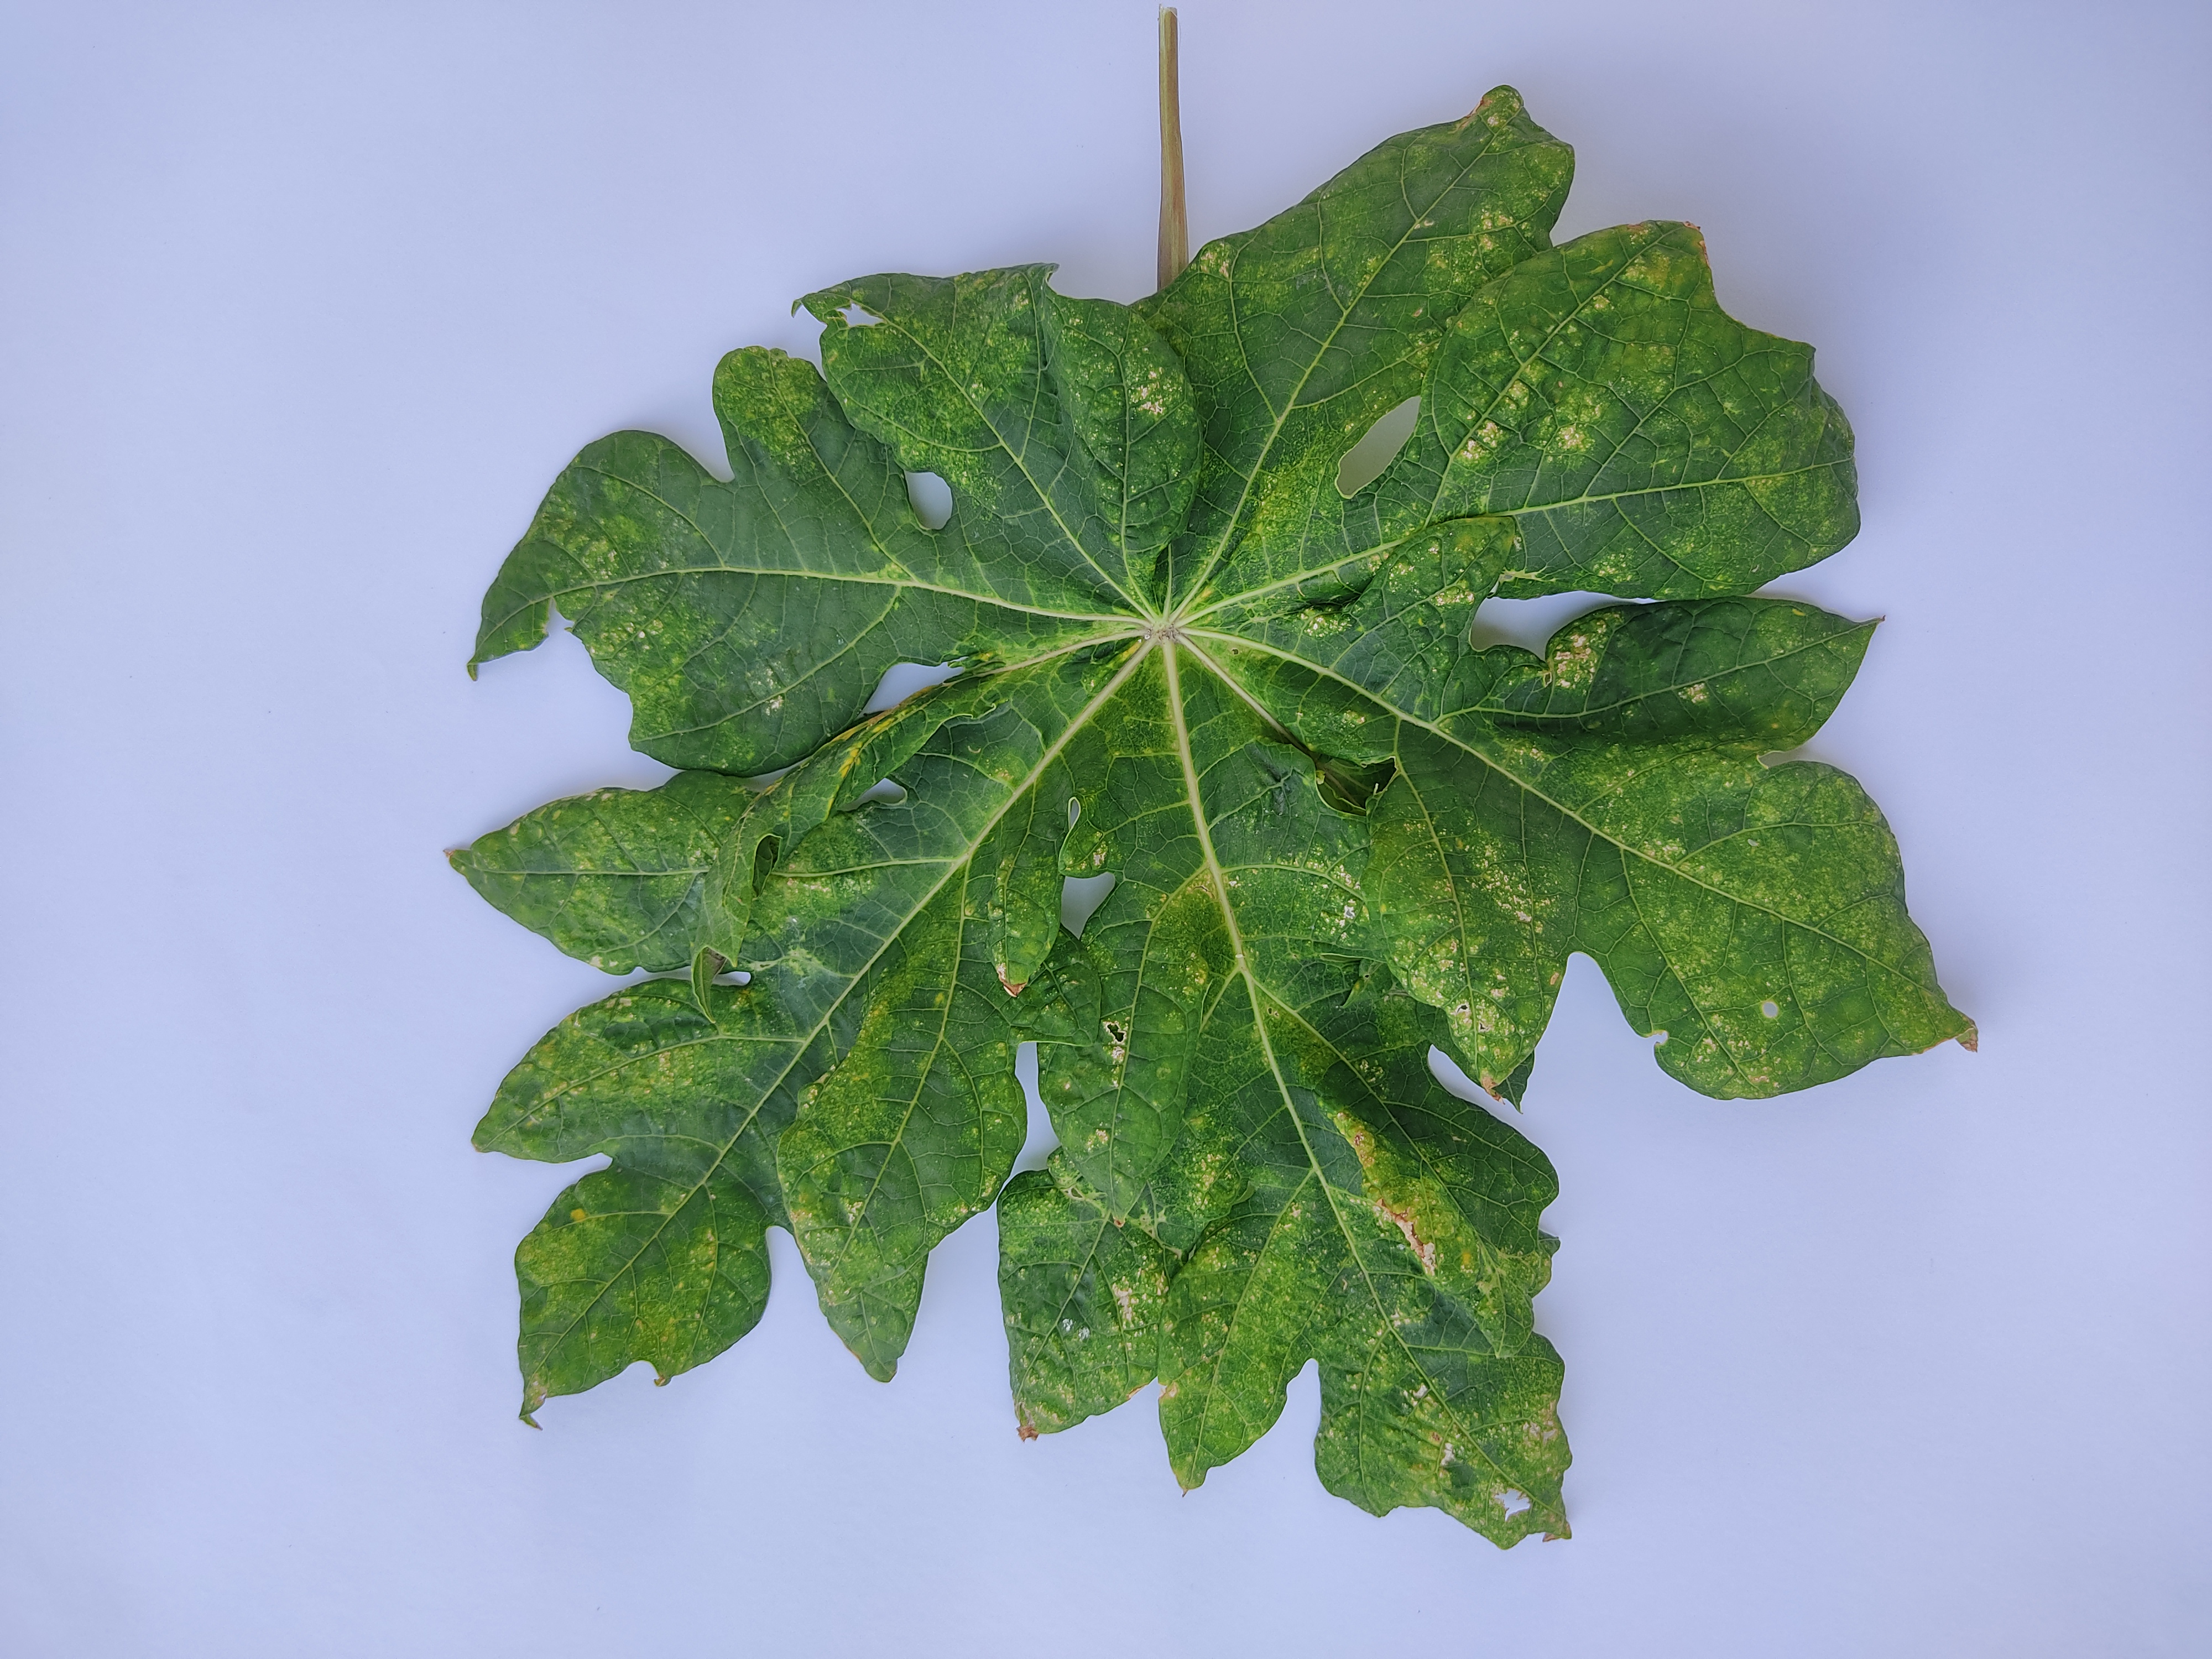
Label: Mite Disease